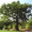
Label: oak_tree